People, Equality and Democracy

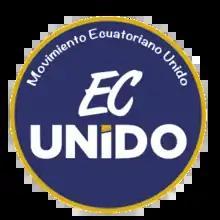
Logo as United Ecuatorian

The movement was born around the year 2015 under the name United Ecuadorian Movement by Lenin Moreno's brother, Edwin Moreno. In the 2019 Ecuadorian local elections, they obtained the prefecture of Zamora Chinchipe in alliance with the Juntos Podemos movement, Unidad Popular, Democracia Sí and the Ecuadorian Socialist Party with Cléver Jiménez as a candidate.